Halfpenny Yellow

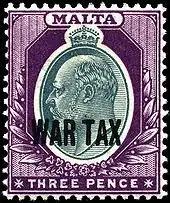
Malta stamp depicting Edward VII within the frame of the Halfpenny Yellow

The ½d green which replaced the Halfpenny Yellows was in regular use from 1885 to 1903, and due to its long period of use it is a very common stamp. In 1899, this stamp was also issued with overprints for revenue purposes. After Queen Victoria died and was succeeded by King Edward VII, the new stamps which depicted the king had designs which were based on the Halfpenny Yellow. Between 1903 and 1911, various stamps with denominations ranging from ½d to 5/- were issued which featured the king's portrait set within the octagonal frame of the 1860 stamp. Some of these were also issued with revenue overprints between 1904 and 1912, and one was issued with a war tax overprint in 1918.